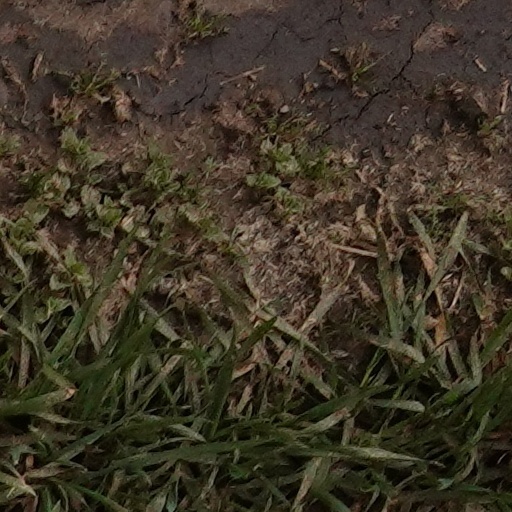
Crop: wheat